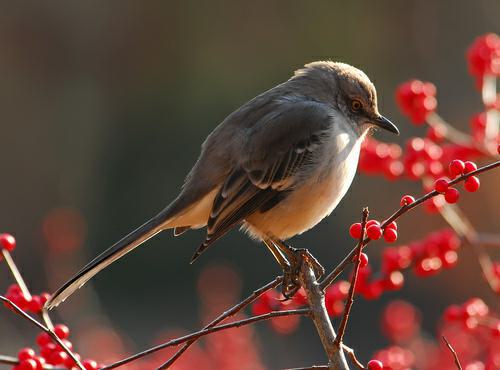
A photo of a mockingbird